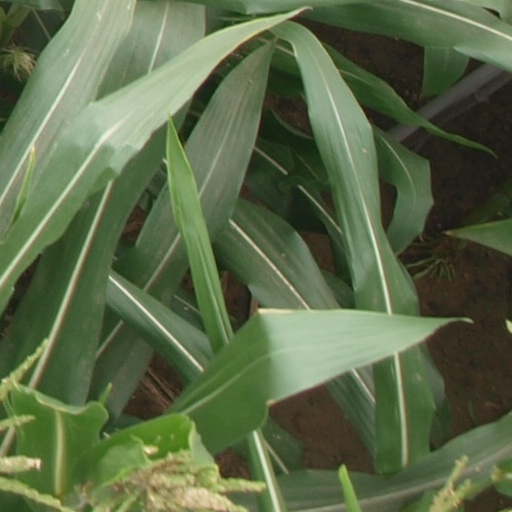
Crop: maize; corn